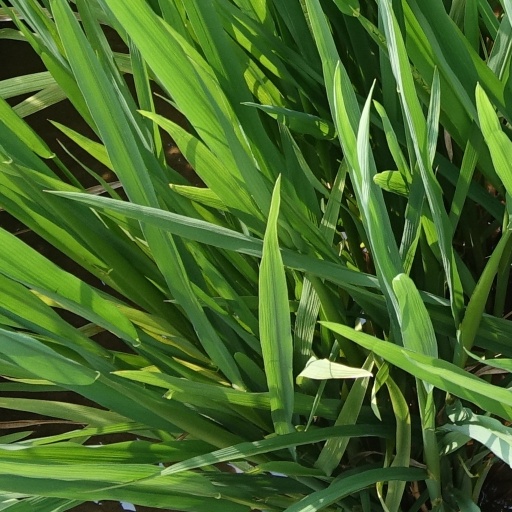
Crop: rice